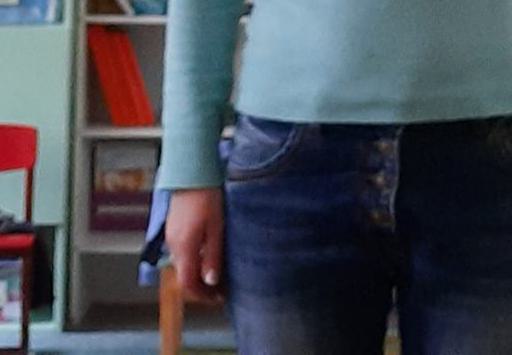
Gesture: no_gesture